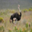
Label: bird